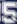
Number: 5